Lordlings of Yore

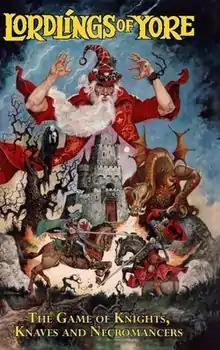

Lordlings of Yore is an Apple II video game published by Softlore Corporation in 1983.